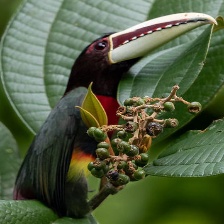
Species: IVORY BILLED ARACARI
Scientific name: PTEROGLOSSUS AZARA
ImageNet parent category: toucan